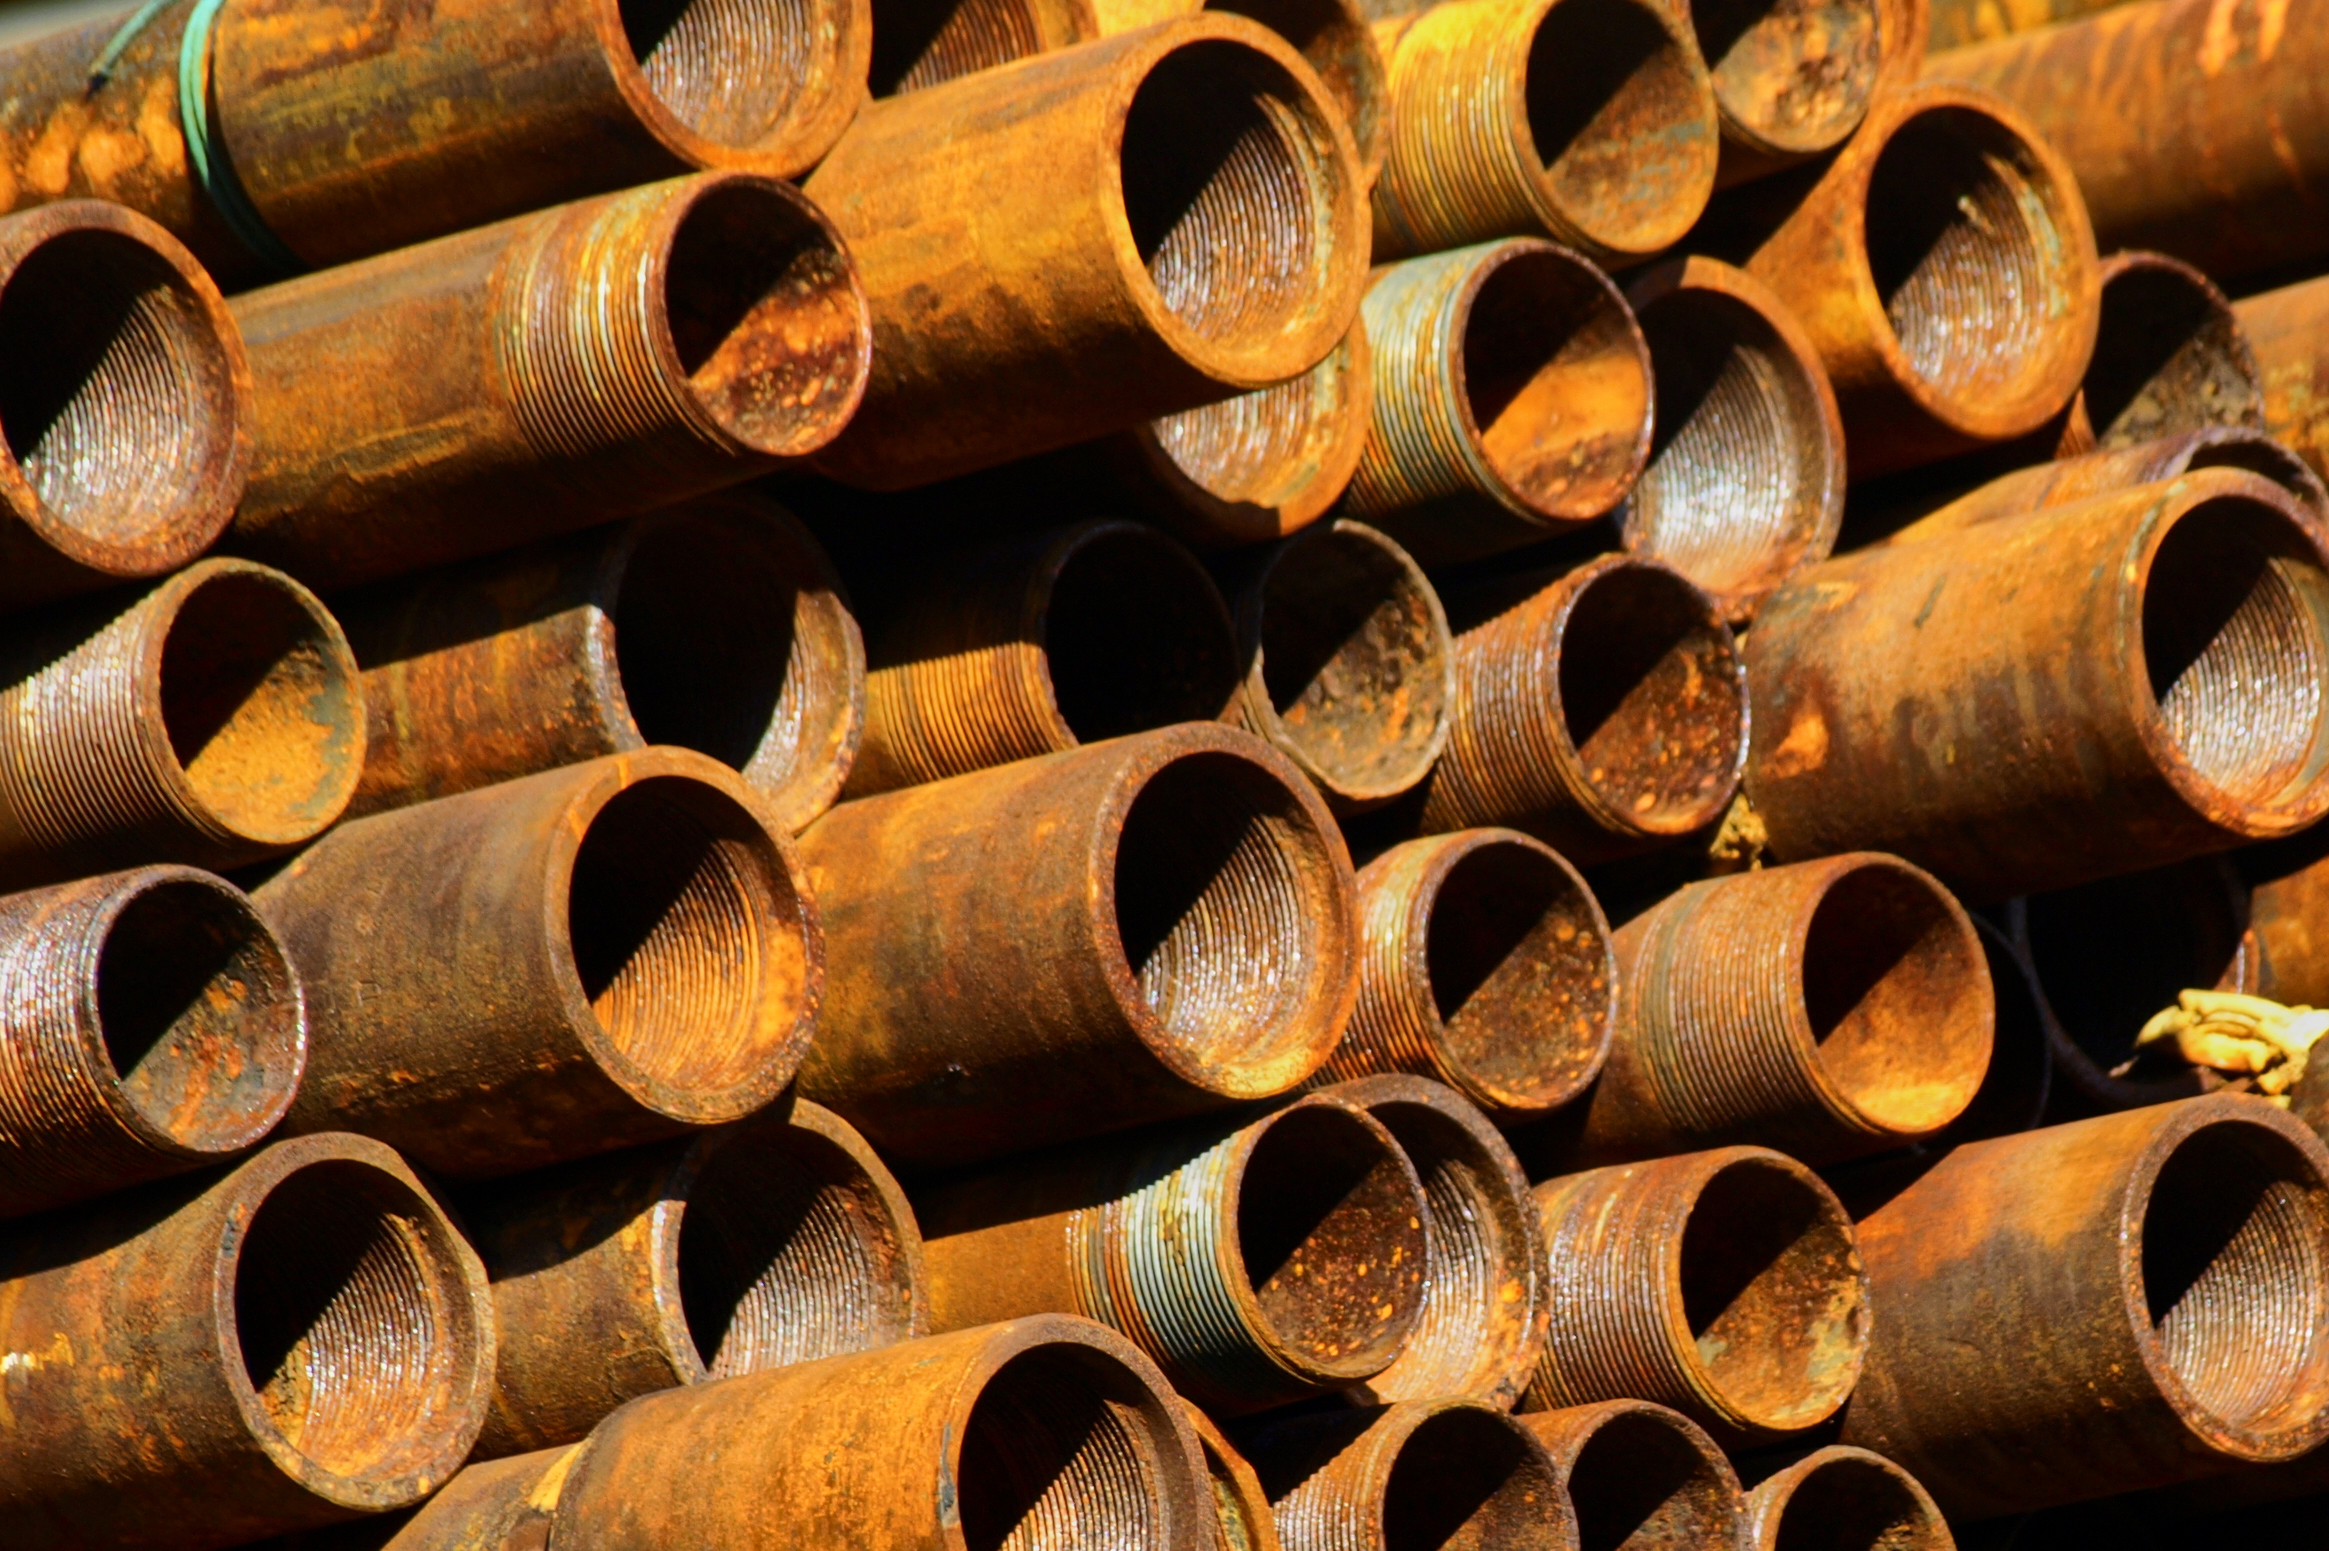
metal, wood, pipe